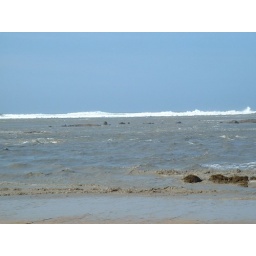
Khao Lak beach by Merlin Resort - water returns